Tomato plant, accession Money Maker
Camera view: horizontal (90 deg, fisheye); turntable rotation: 150 degrees
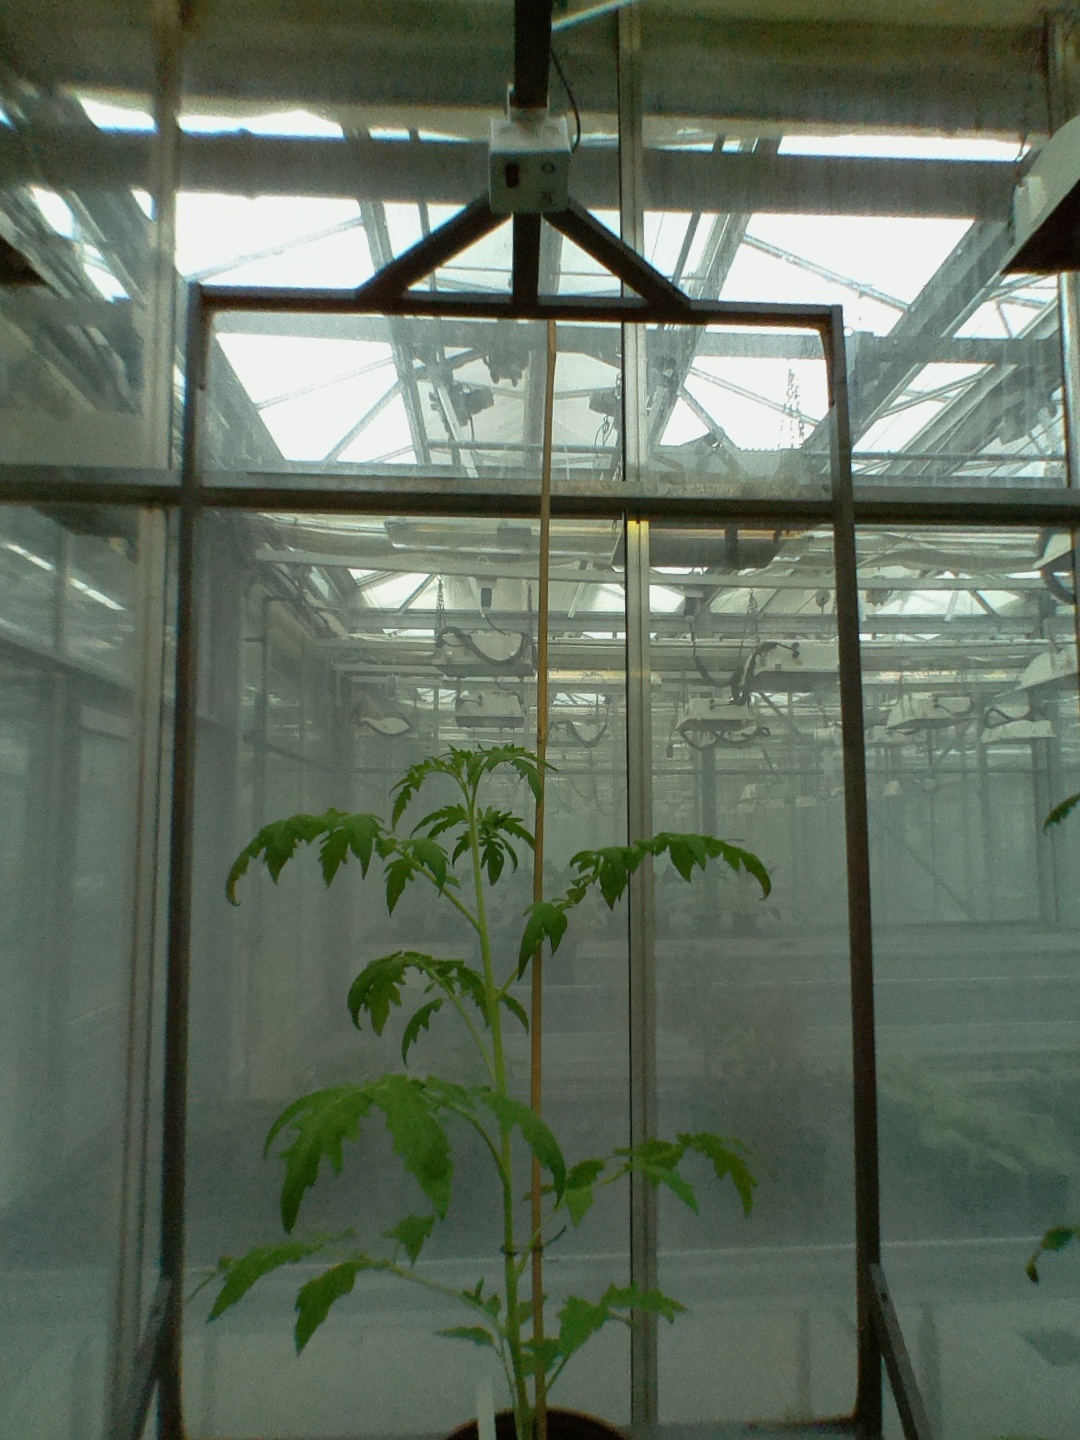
BBCH growth stage 14: 8 of true leaves visible